Hair-cutting shears

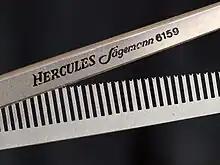
Blades of a pair of texturizing shears

A specialized type of hair-cutting shears known as texturizing shears are used to reduce hair thickness, to create texturizing effects, or to blend layered hair. Texturizing shears have a pair of pivoted blades in the same way as normal shears, but one or both blades have teeth on the edge like a comb. These teeth allow for only some of the hair in a section to be cut in an even fashion, while other parts of that section are left alone. There are also texturizing shears that can come in a range of numbers in teeth, determining how much hair can be thinned out. Texturizing shears may also be called thinning shears or chunking shears.